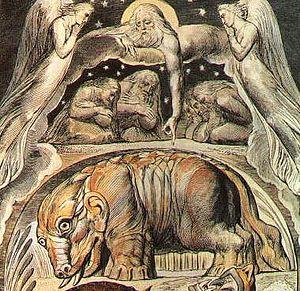
Les Illustrations du Livre de Job est un livre d'artiste de William Blake, publié en 1826, composé d'une série de vingt-deux gravures en taille-douce, qui illustrent le Livre de Job. Cette série, éditée à 315 exemplaires, est complétée par deux séries d'aquarelles préparatoires sur le même sujet, et par plusieurs autres œuvres.